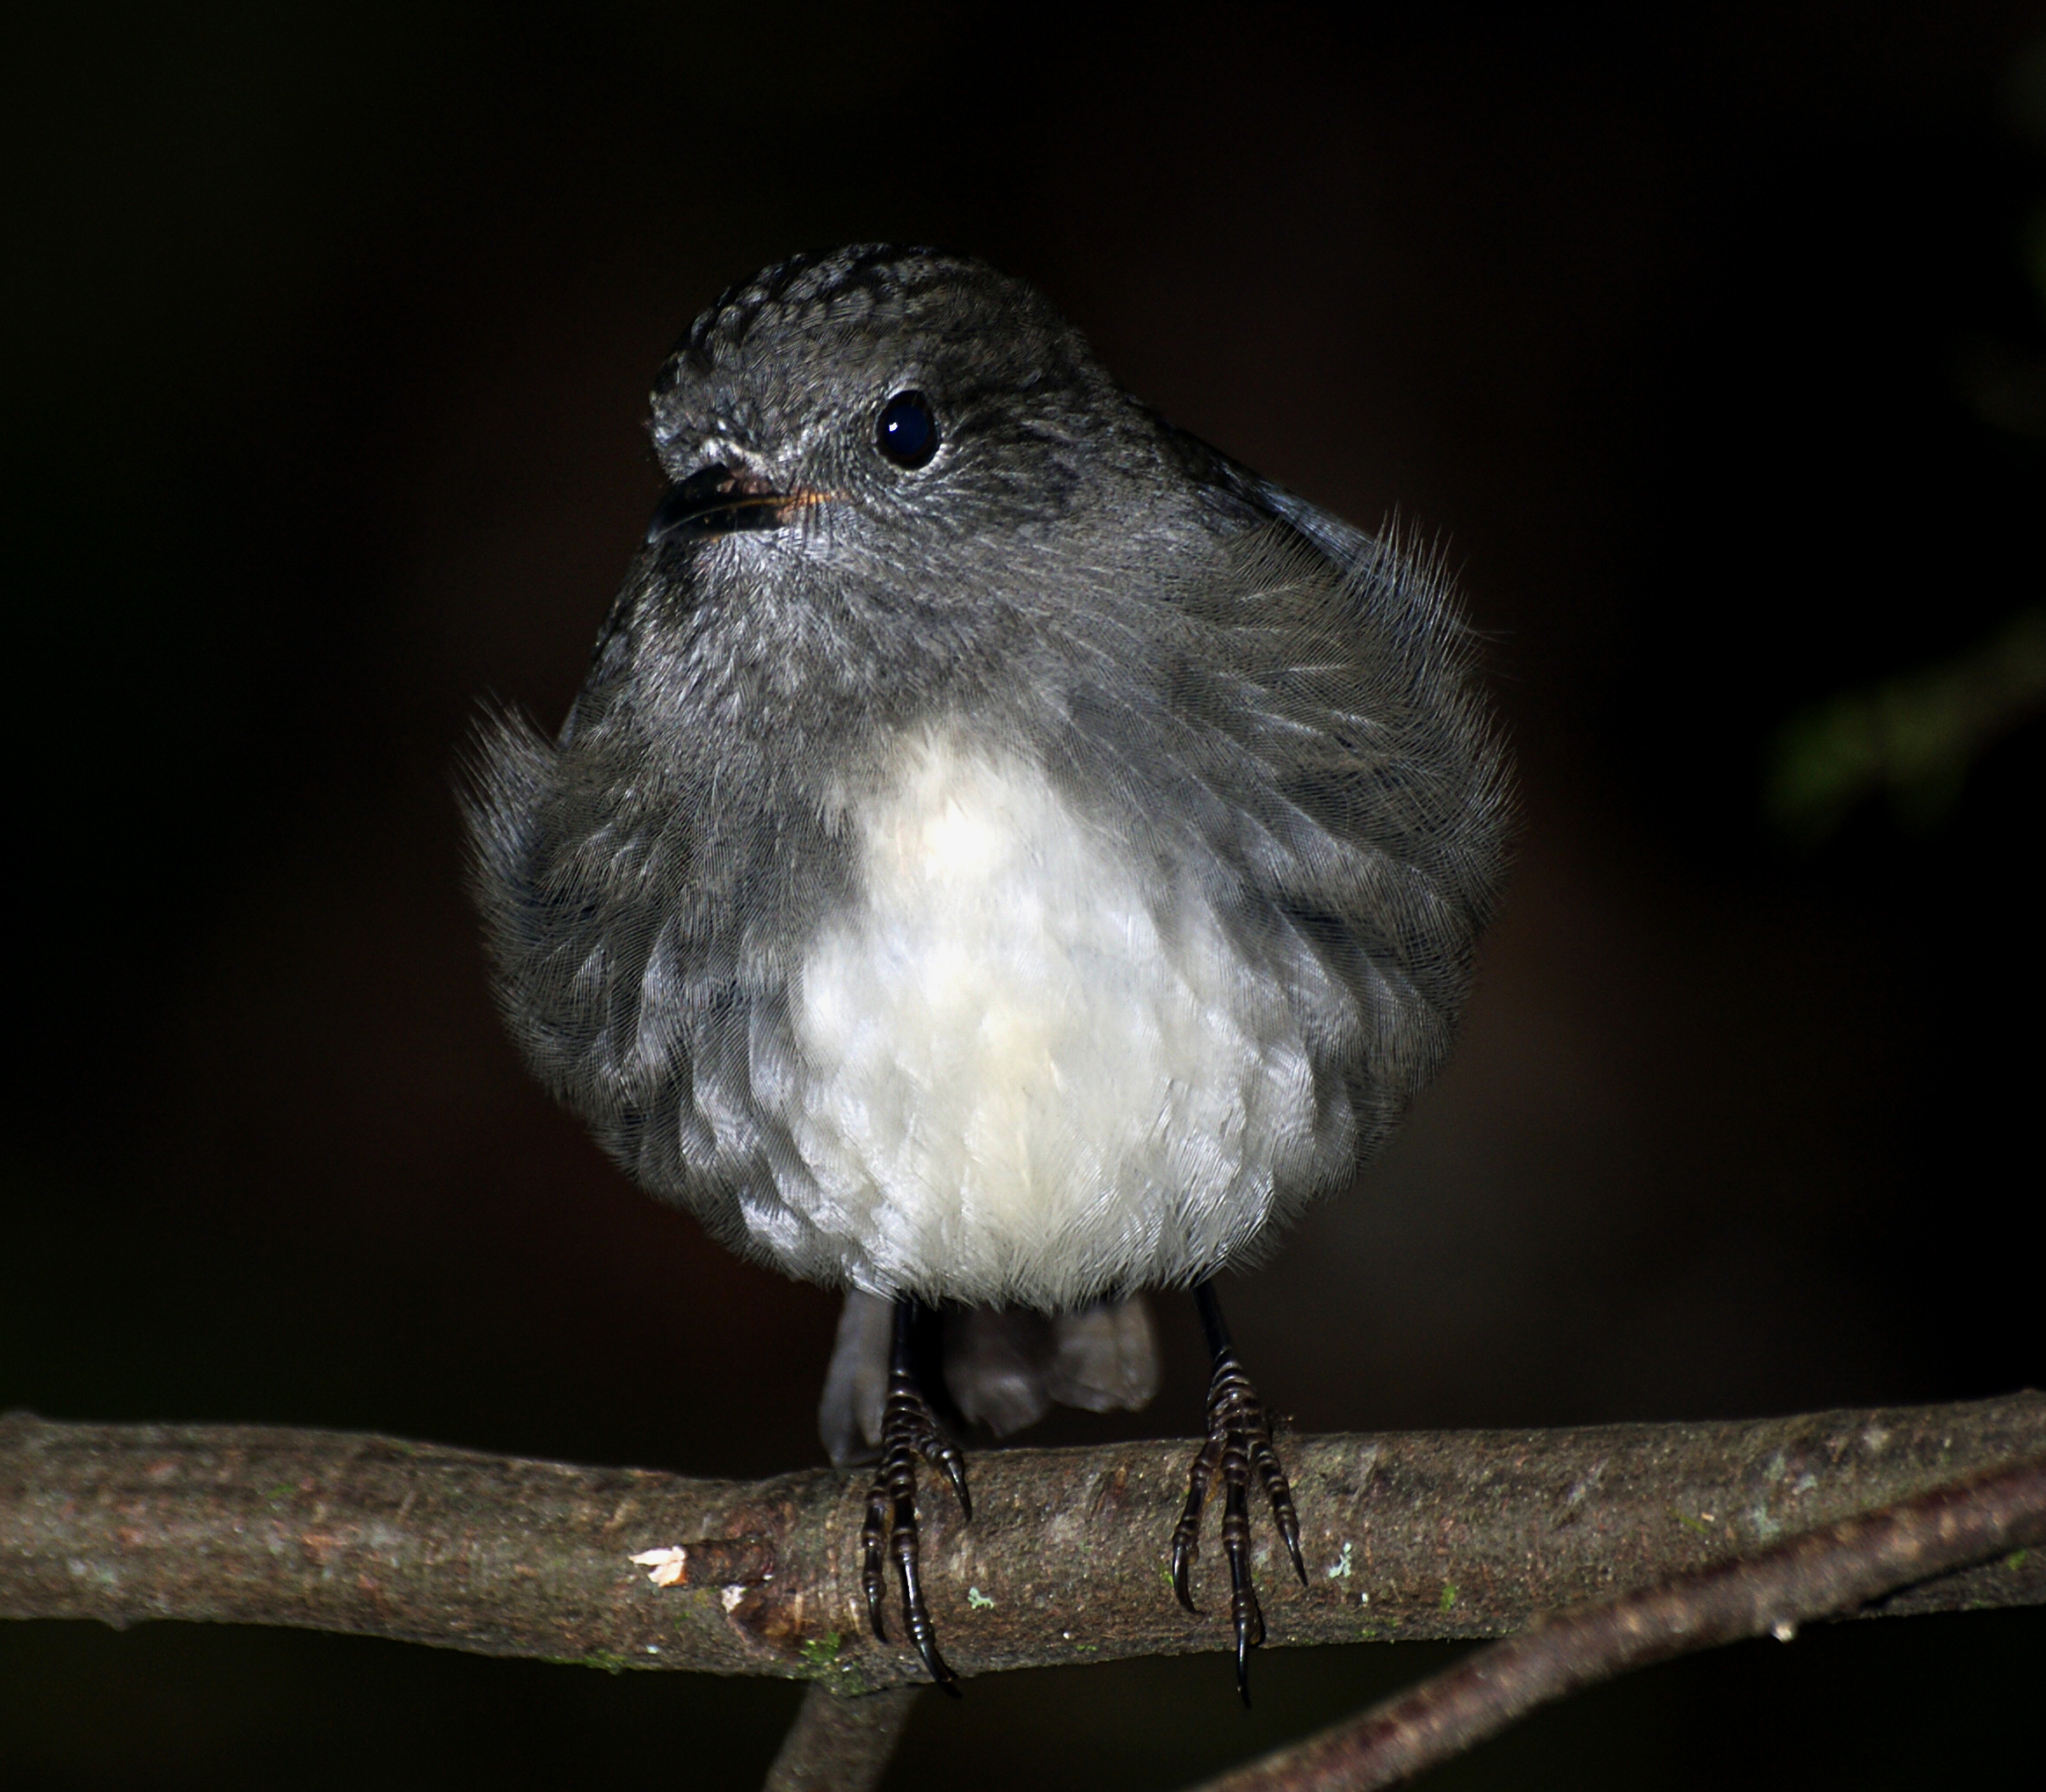
nature, branch, bird, wildlife, beak, fauna, close up, vertebrate, sparrow, finch, junco, blackbird, newzealandbushrobin, wren, house sparrow, old world flycatcher, perching bird, emberizidae, cinclidae, european robin